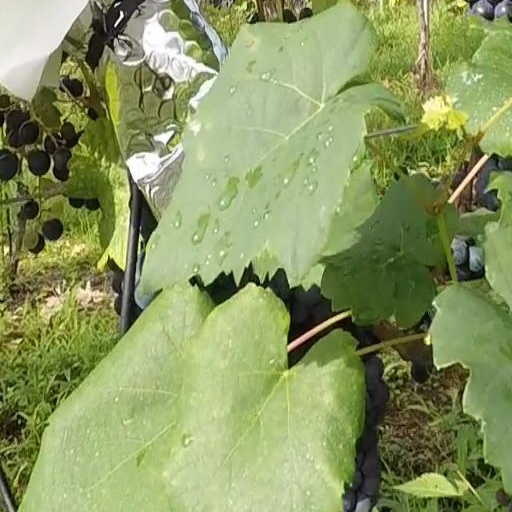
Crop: grape